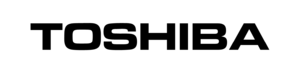
Toshiba Corporation est un fabricant japonais de matériel électronique et informatique. C'est le plus grand fabricant de semi-conducteurs du Japon. En 2009, la société est le troisième fabricant mondial de semi-conducteurs, derrière Intel et Samsung, mais devant STMicroelectronics.